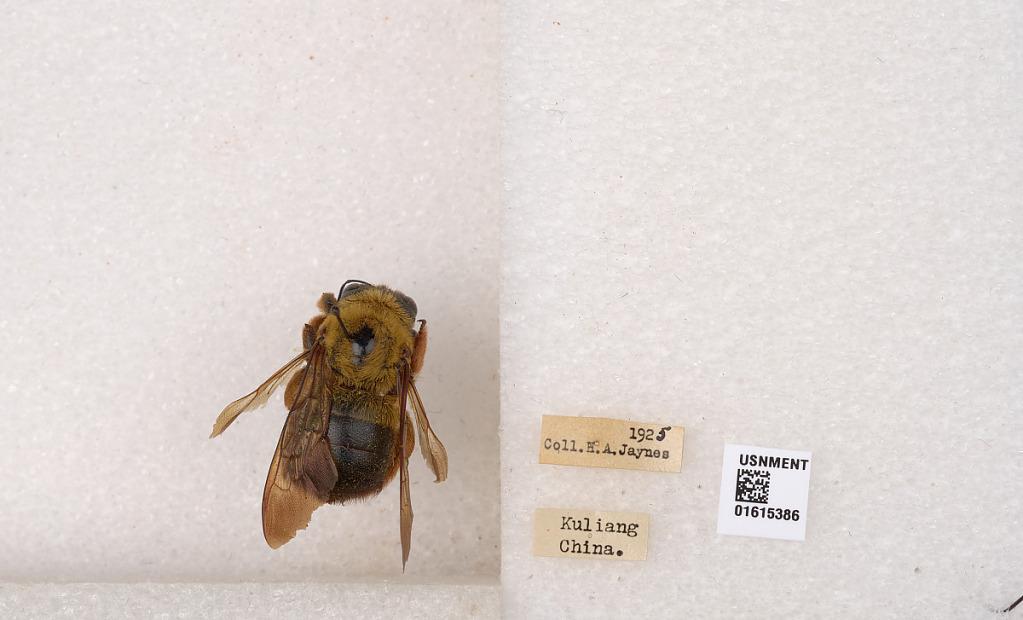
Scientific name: Xylocopa (Koptortosoma) sinensis Smith
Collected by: H. Jaynes
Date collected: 1925-1-1
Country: China
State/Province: Guangxi
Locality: Kuliang